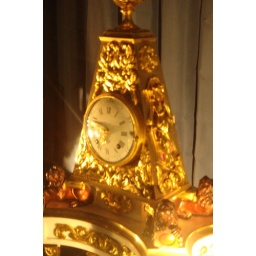
A french clock in a shop window